Earthshock

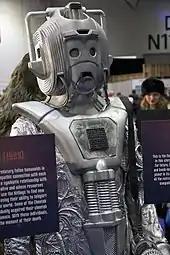
This serial featured newly designed Cybermen, on display here at a 50th Anniversary event

The working title for this story was "Sentinel". Although credited as script editor, Antony Root in fact did little or no work on "Earthshock". He was credited to avoid Saward, who had by this time replaced him in the job, being credited as such on his own work, which contravened BBC regulations.